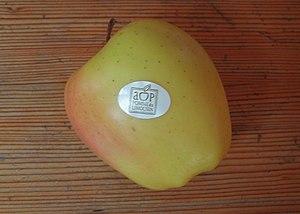
Photo d'une pomme du Limousin AOP, où l'on voit bien la légère coloration rosée.
Pomme du Limousin est l'appellation d'origine d'une pomme produite, triée et conditionnée par les agriculteurs des départements de la Corrèze, de la Creuse, de la Dordogne et de la Haute-Vienne.